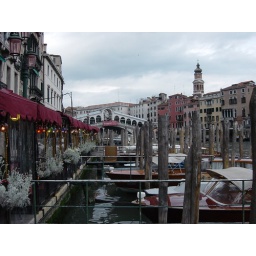
Our accidental visit to Venizia (they moved our car to another train in the middle of the night as we slept).